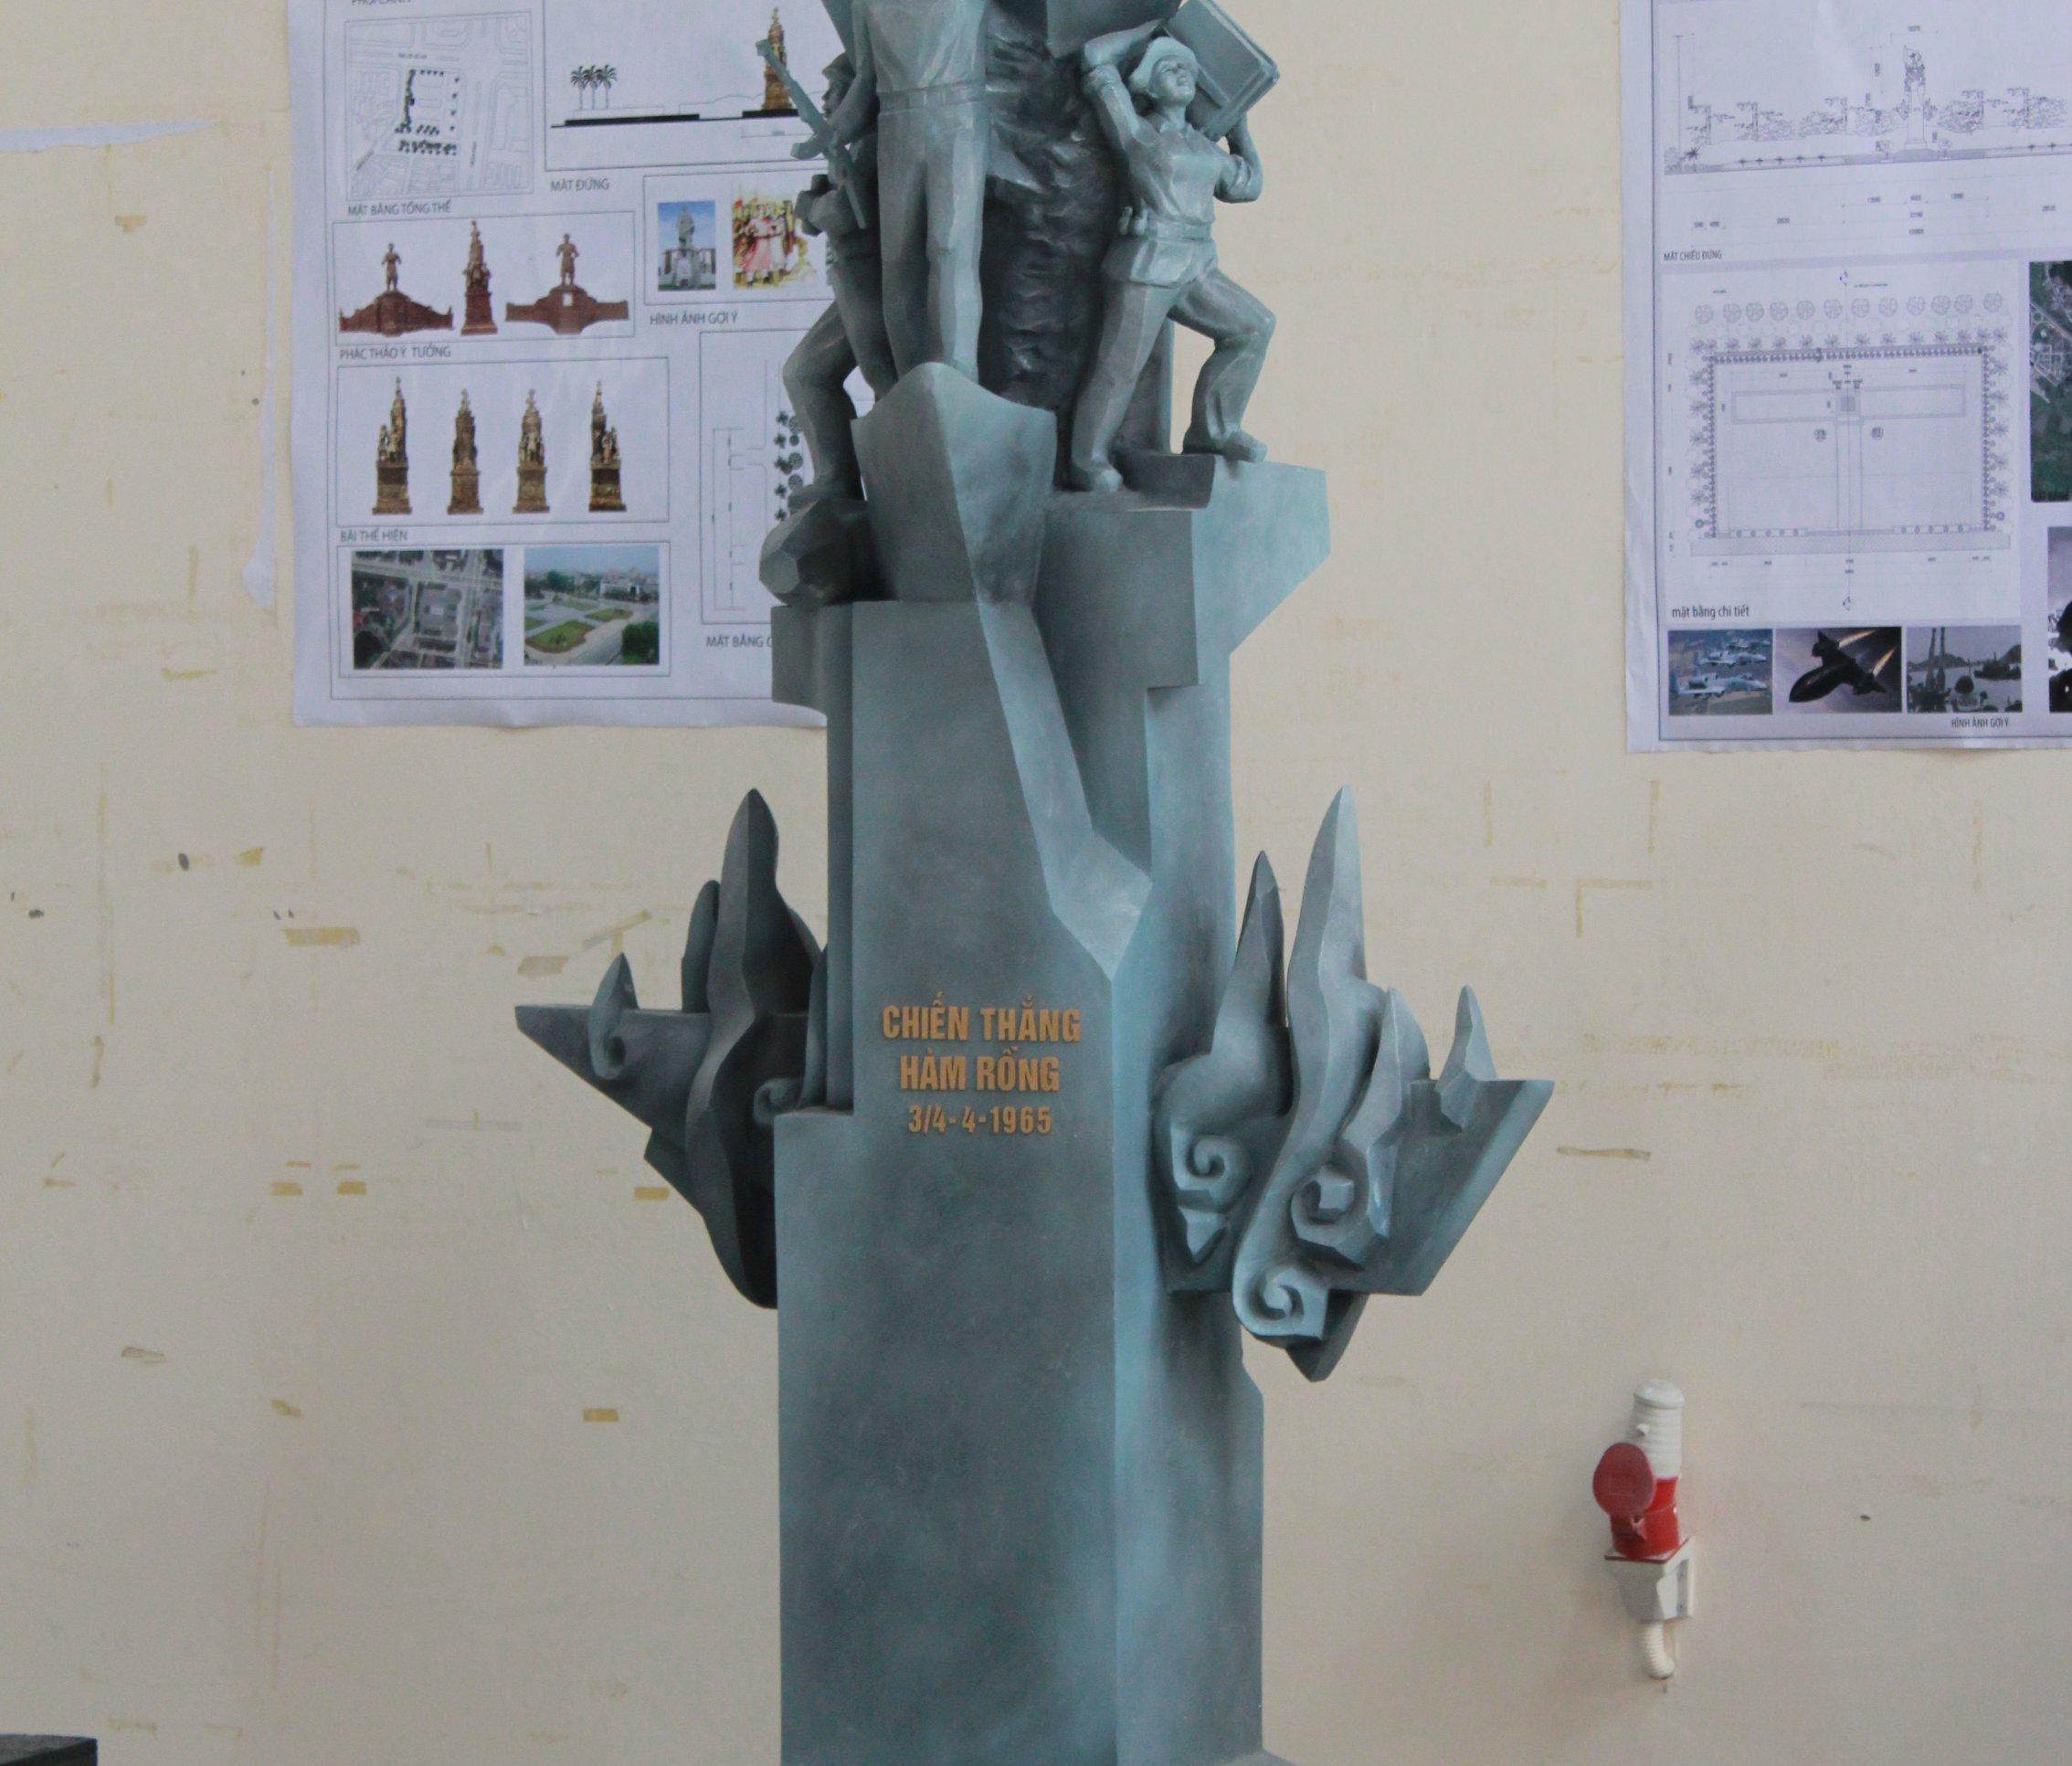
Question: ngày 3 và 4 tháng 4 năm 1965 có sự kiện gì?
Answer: có sự kiện chiến thắng hàm rồng